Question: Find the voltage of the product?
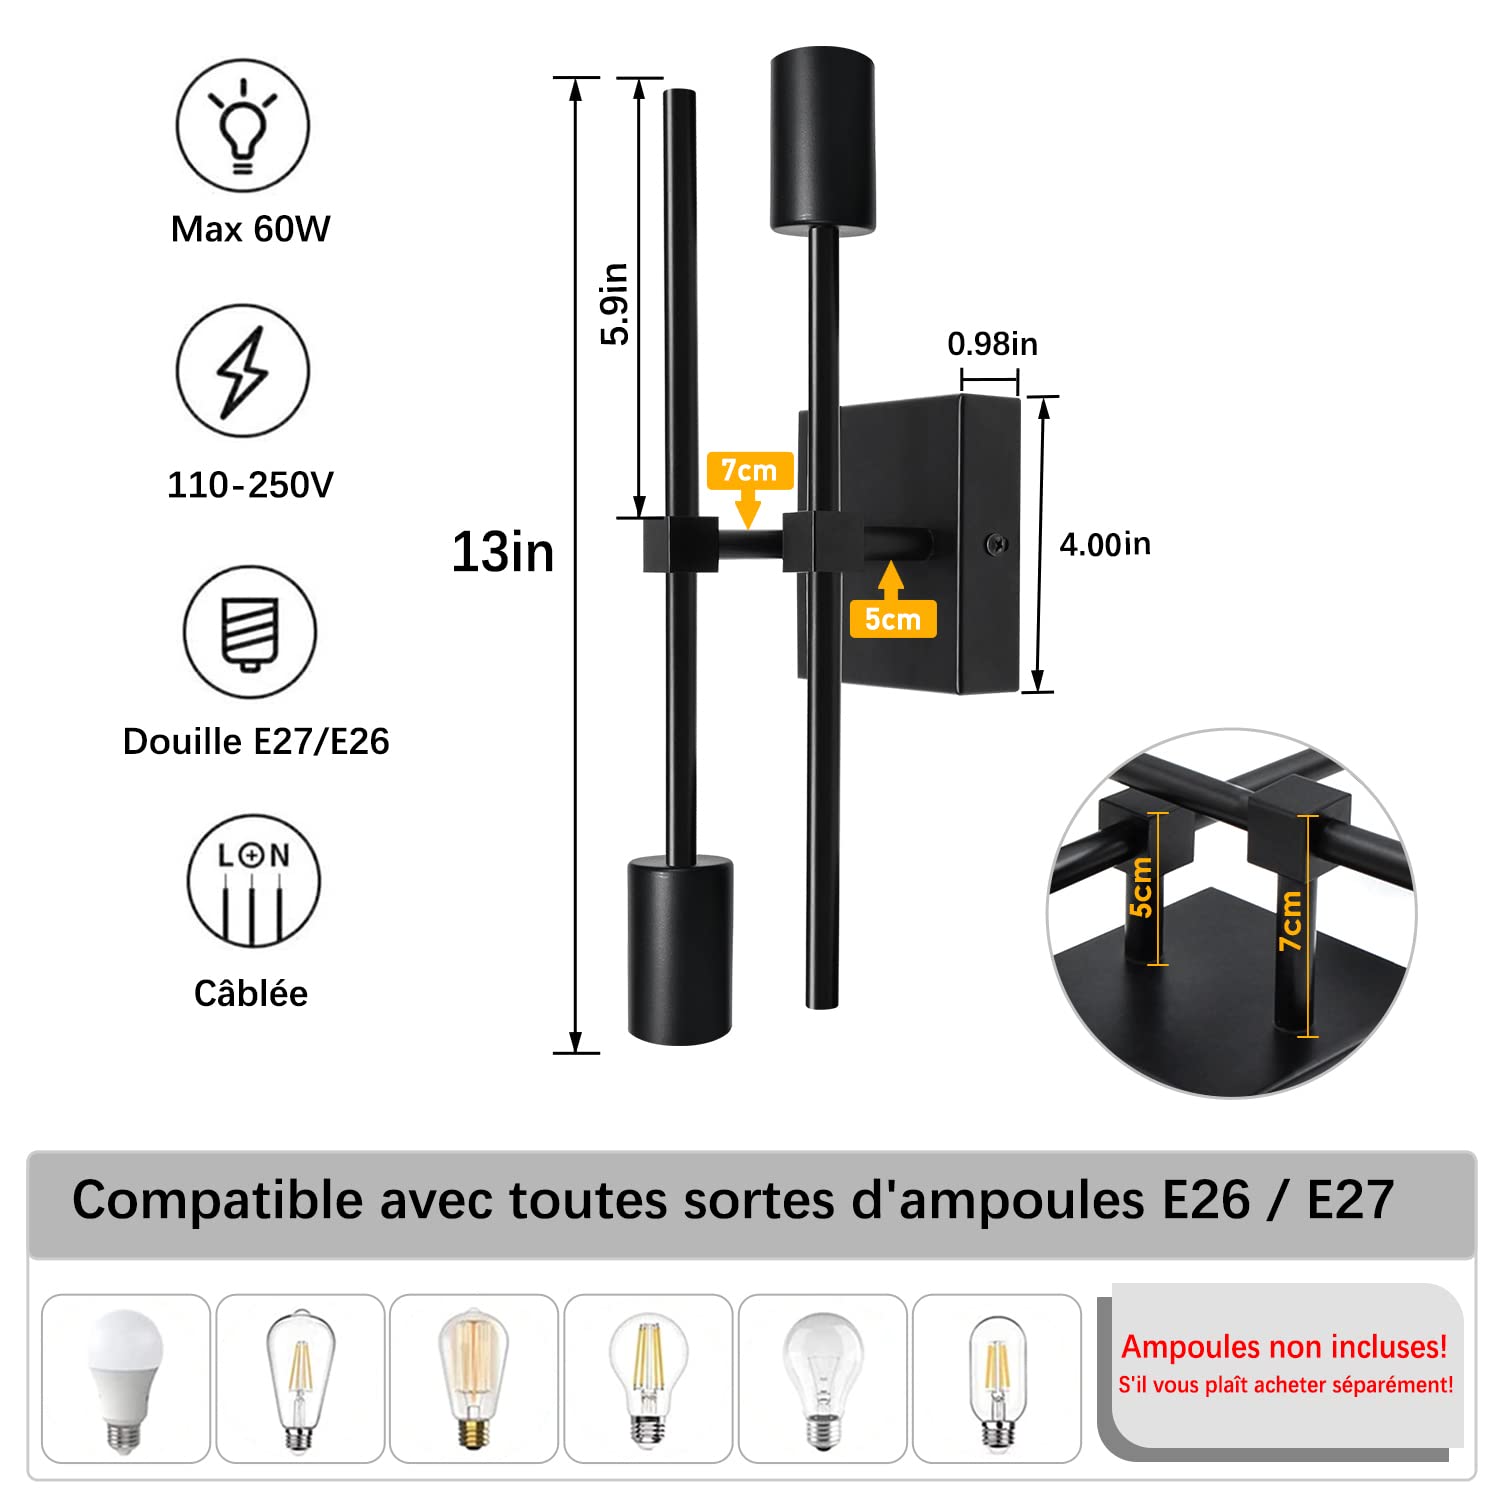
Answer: [110.0, 250.0] volt